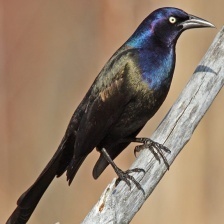
Species: COMMON GRACKLE
Scientific name: QUISCALUS QUISCULA